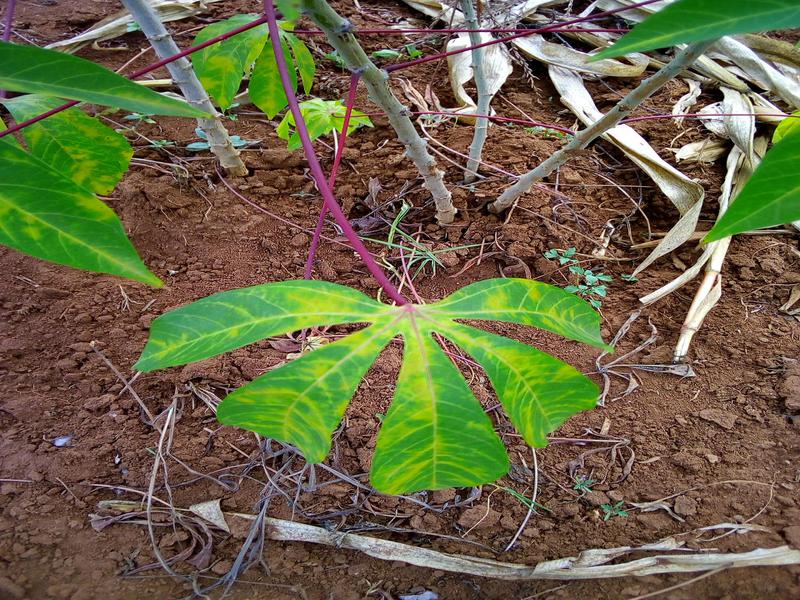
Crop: cassava
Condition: brown_streak_disease